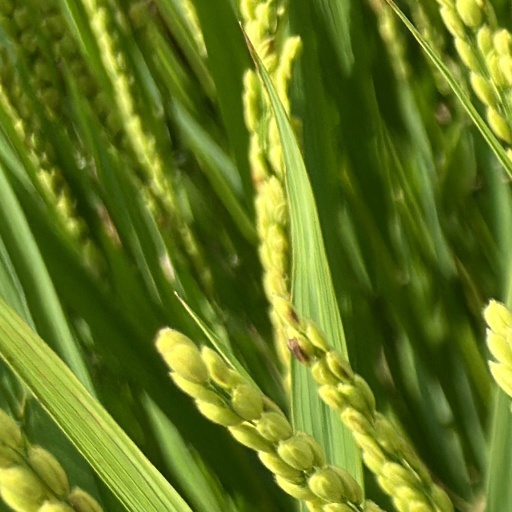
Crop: rice